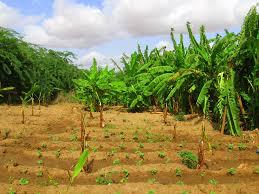
Hii ni shamba la ndizi. Tunaona ndizi ambayo imepangwa imepandwa kwa mpangilio kutoka pande nyingine mpaka pande mwingine huku ukiwa na ndizi ambazo zimekomaa tayari ambazo mikomba mikomba yake inaonekana kudidimia na hata kuelekea kuanguka.